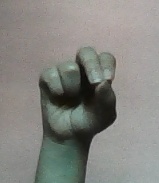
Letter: gaaf